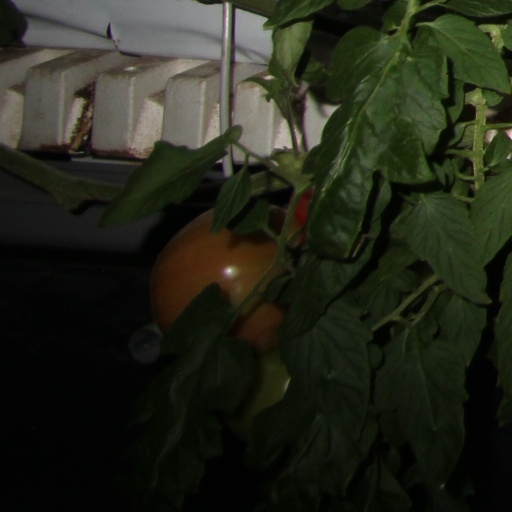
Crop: tomato